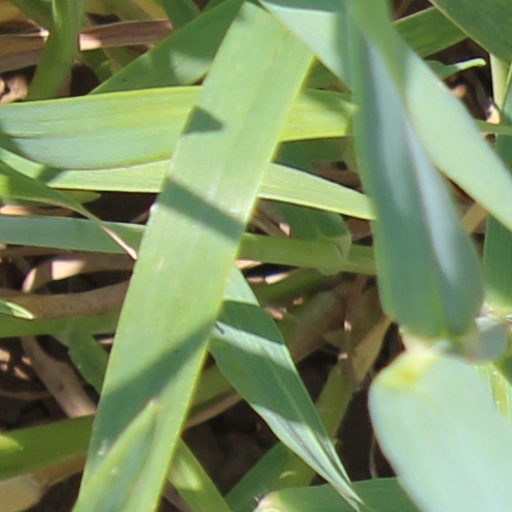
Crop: wheat